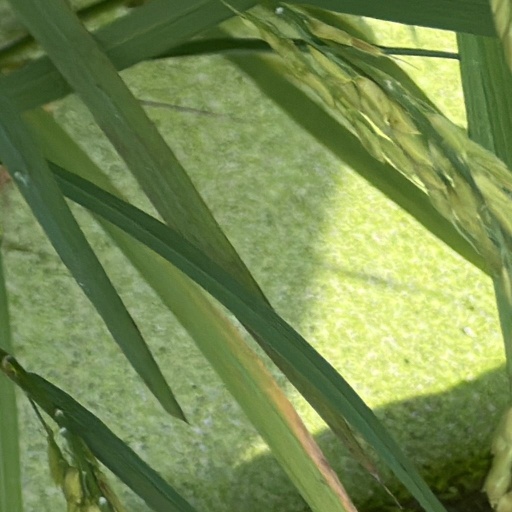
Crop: rice